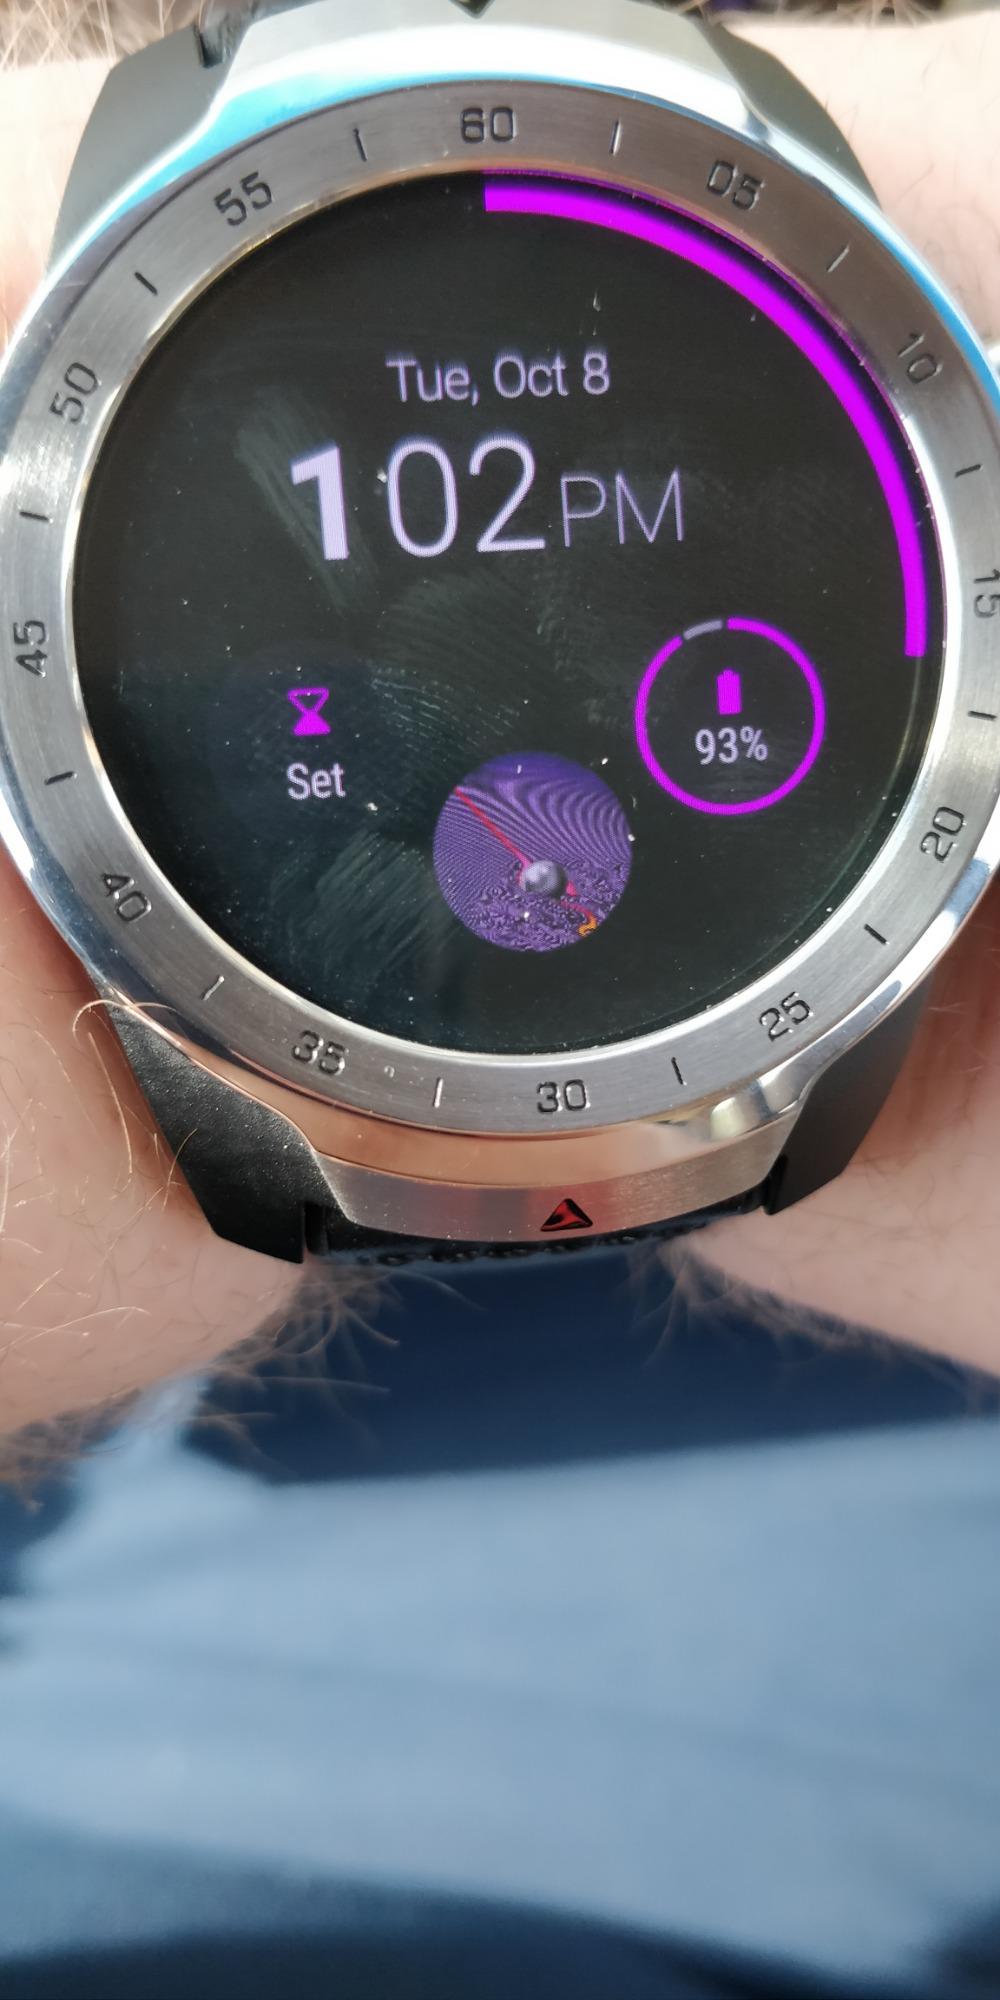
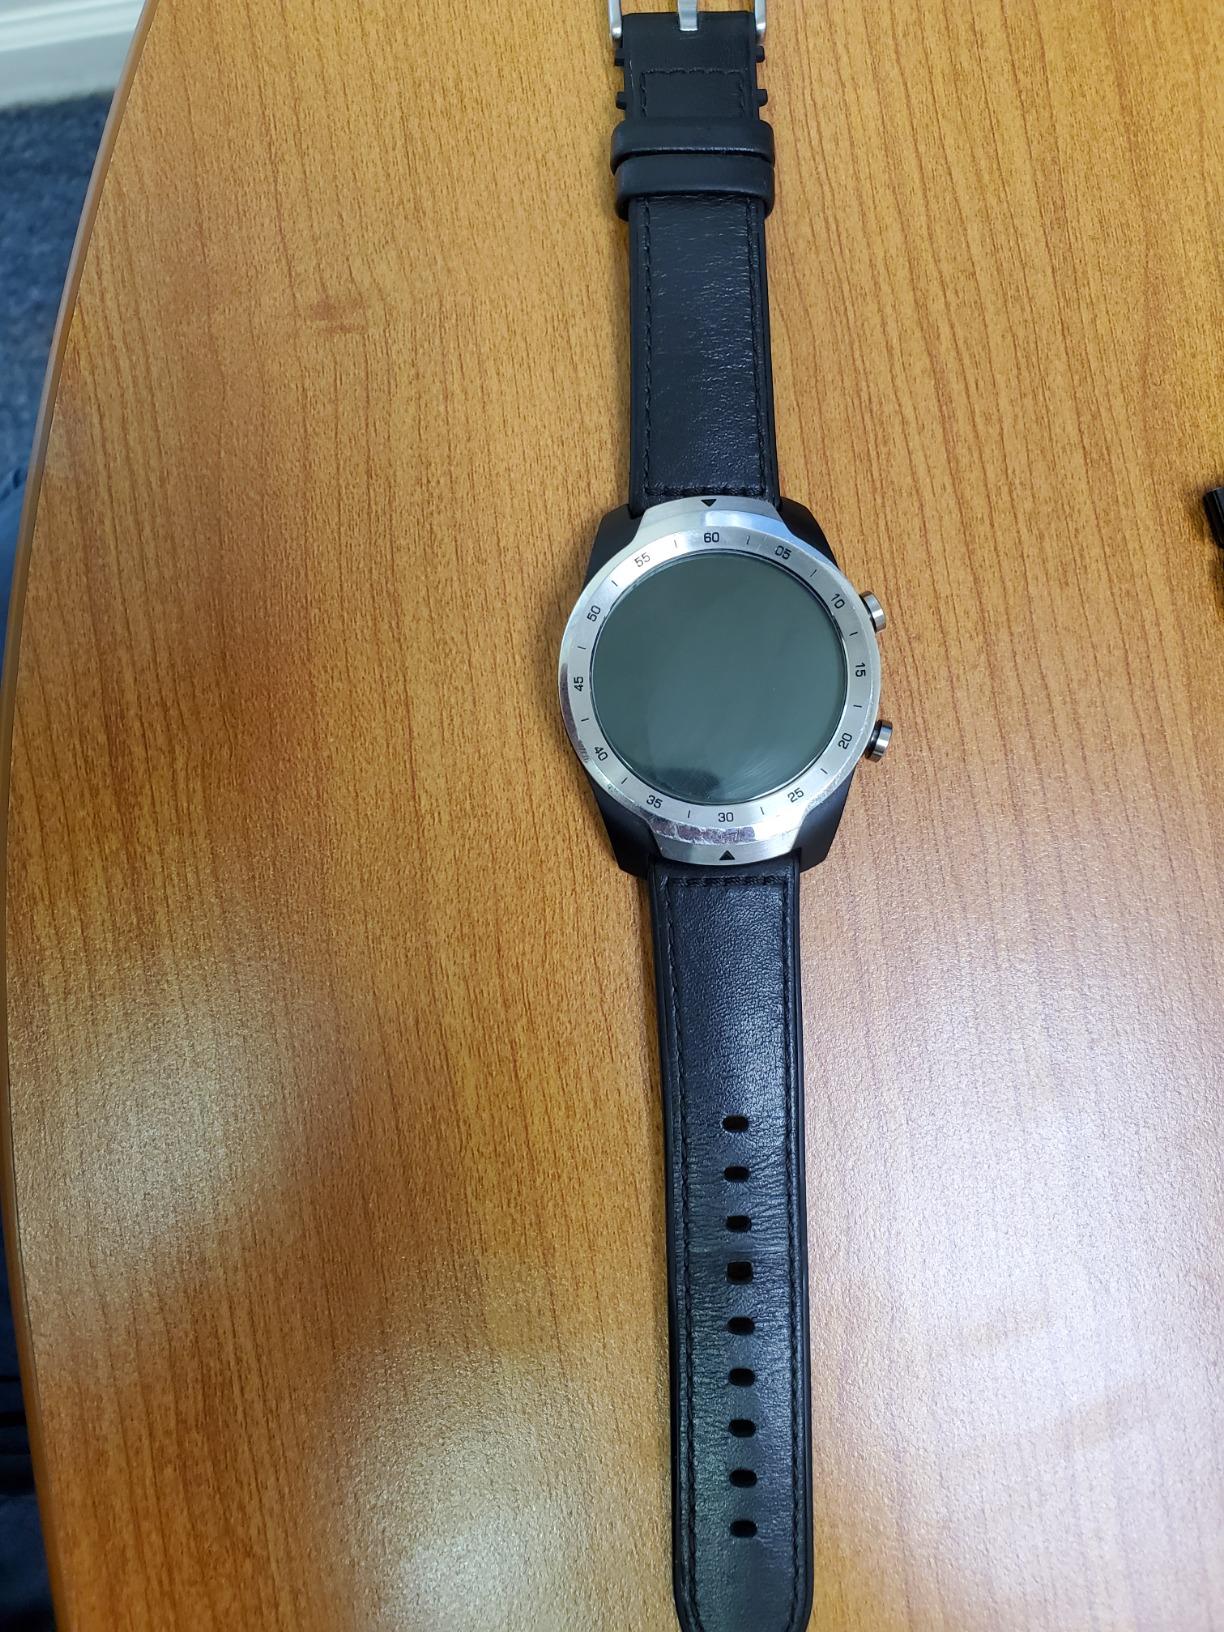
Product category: smartwatch
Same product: yes